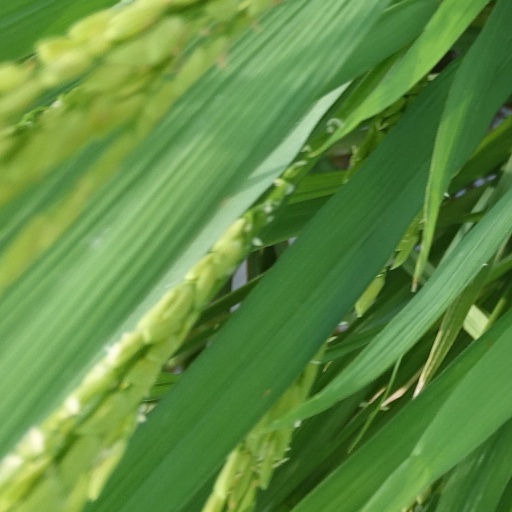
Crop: rice